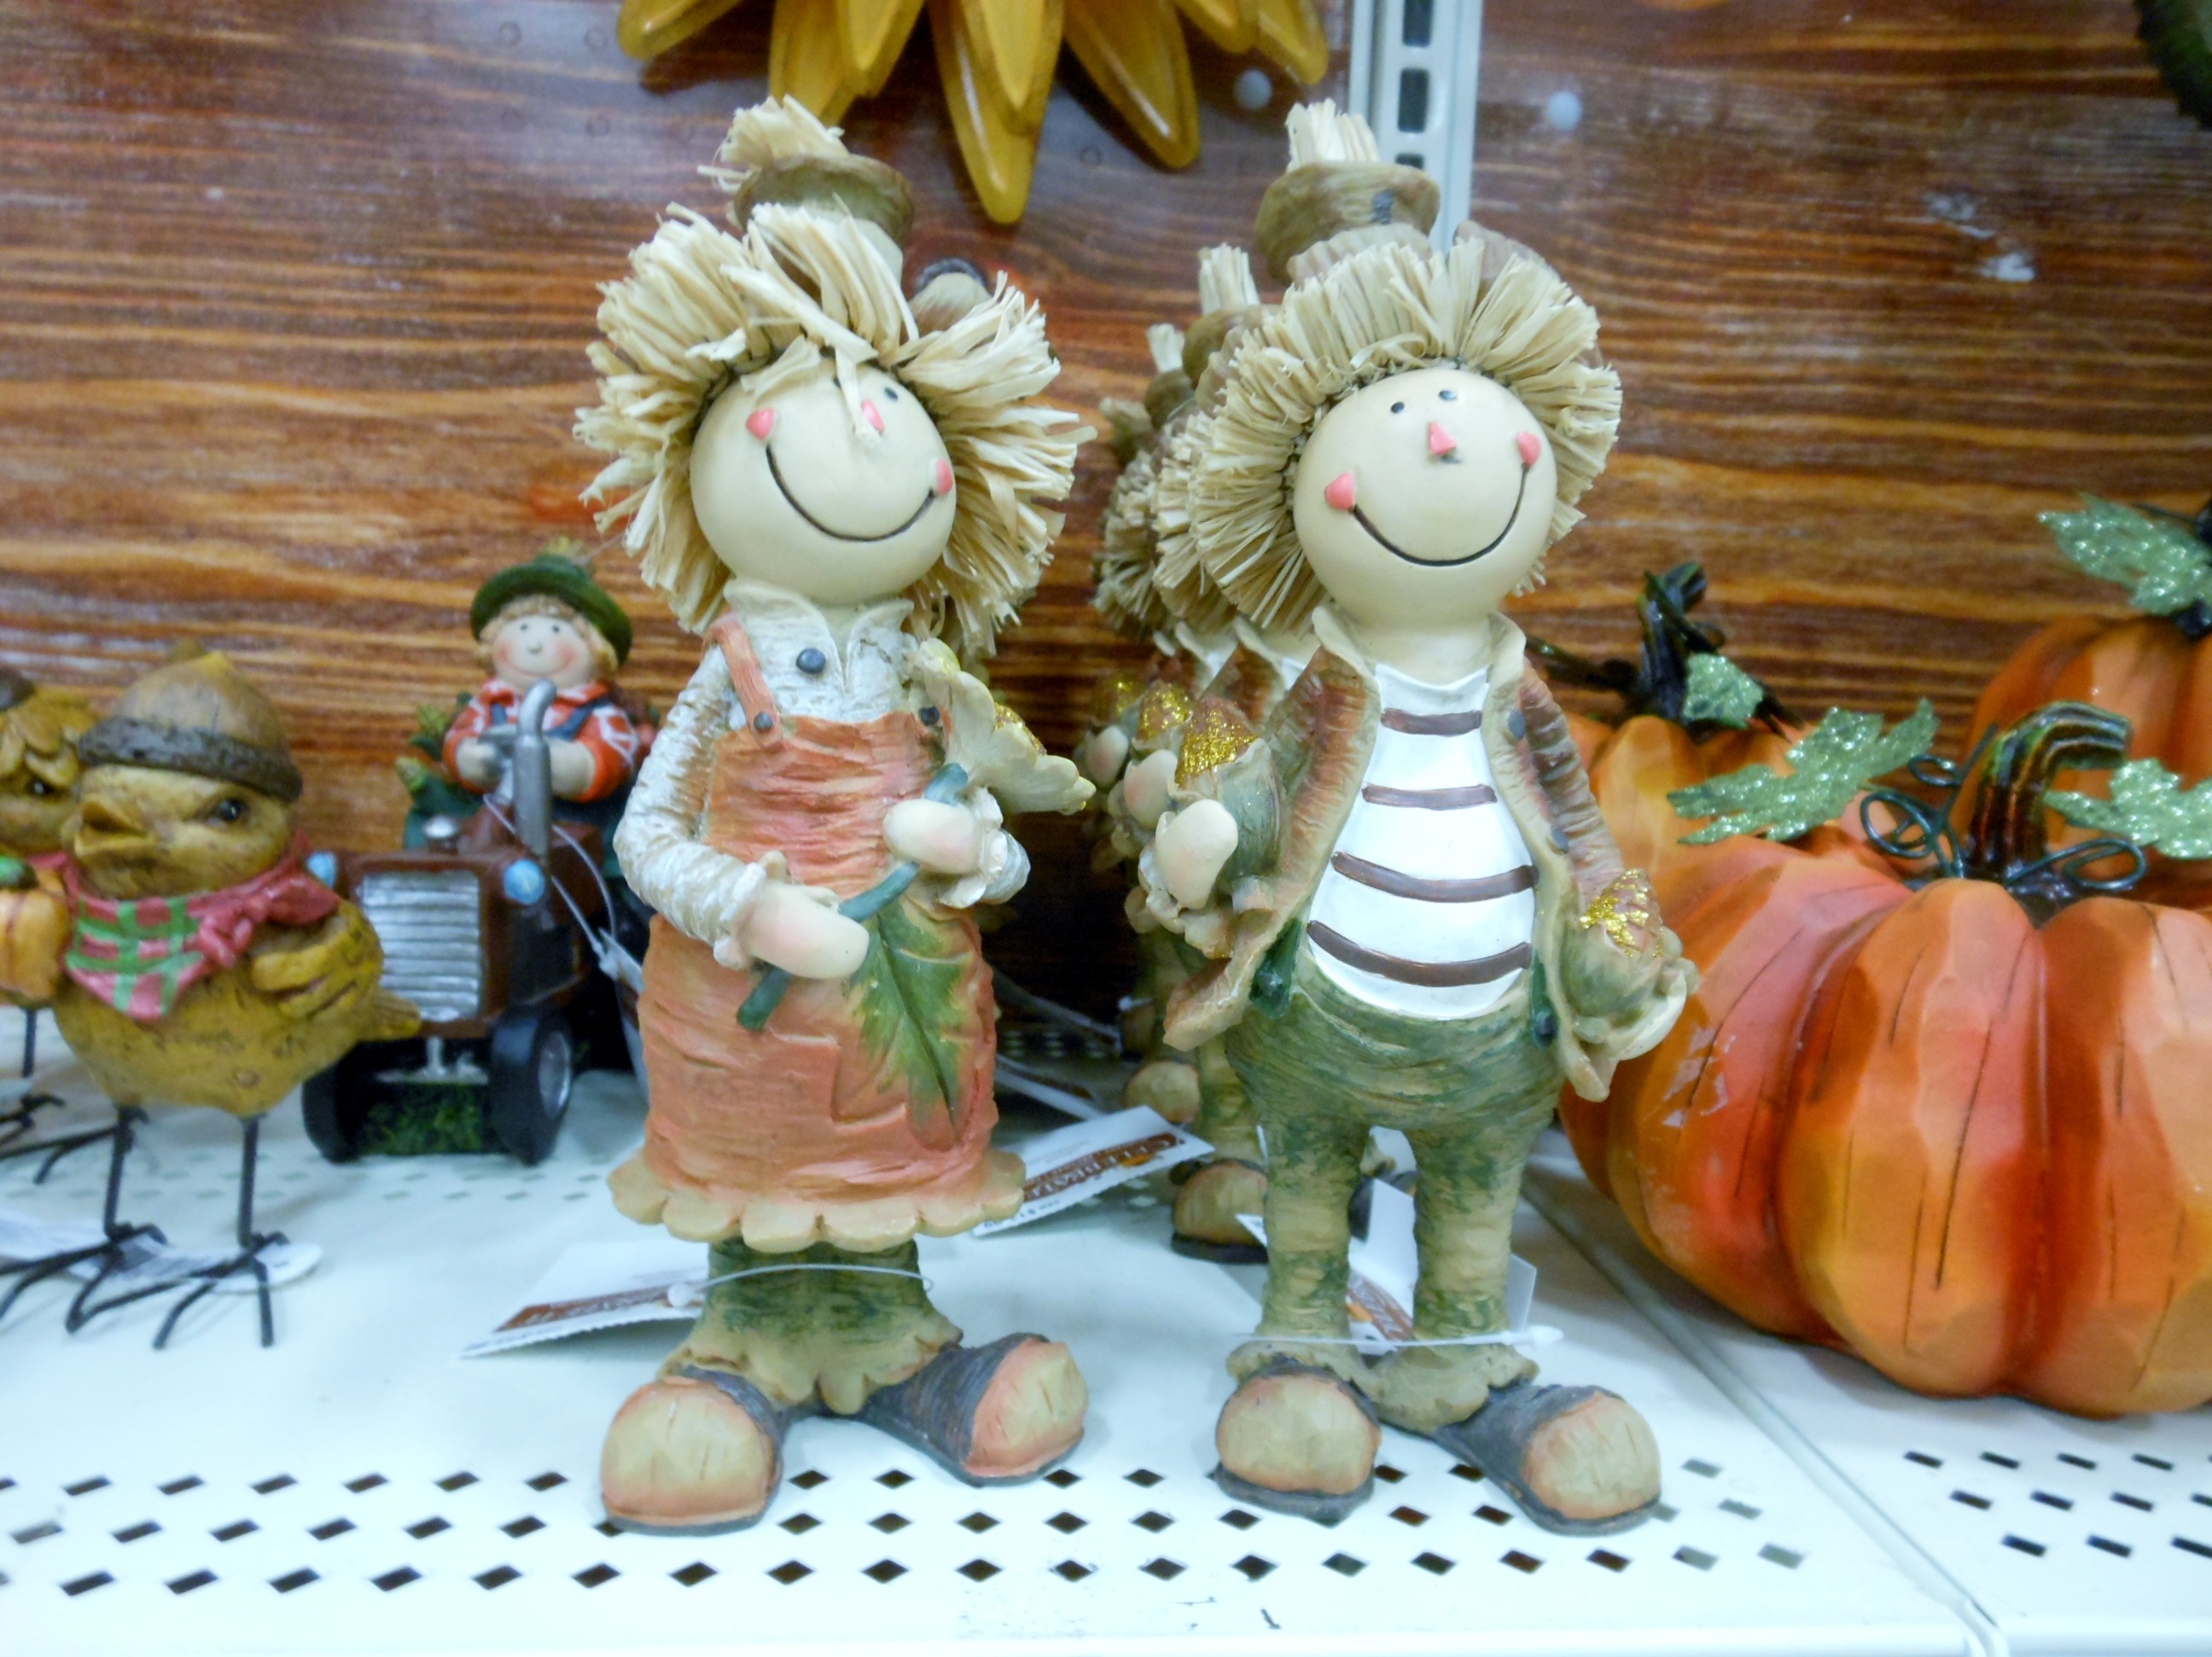
autumn, pumpkin, toy, christmas decoration, free, figurine, carving, collections, para